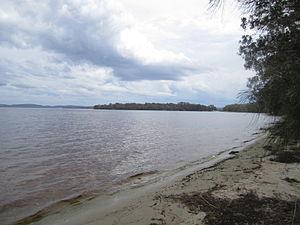
"Les lacs Myall sont une succession de trois lacs d'eau douce interconnectés, situés près de la côte de la Nouvelle-Galles du Sud en Australie dans le ""Great Lakes Council"". Ils sont situés environ à 250 kilomètres au nord de Sydney. Ils renferment un grand nombre d'îles.